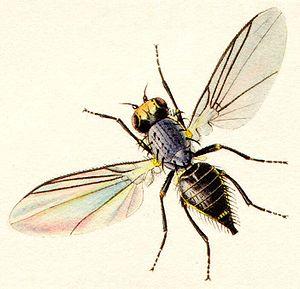
Napomyza est un genre de mouches de la famille des Agromyzidae.
Les Agromyzidae sont une famille de mouches petites ou très petites de 1 à 6,5 mm de longueur.